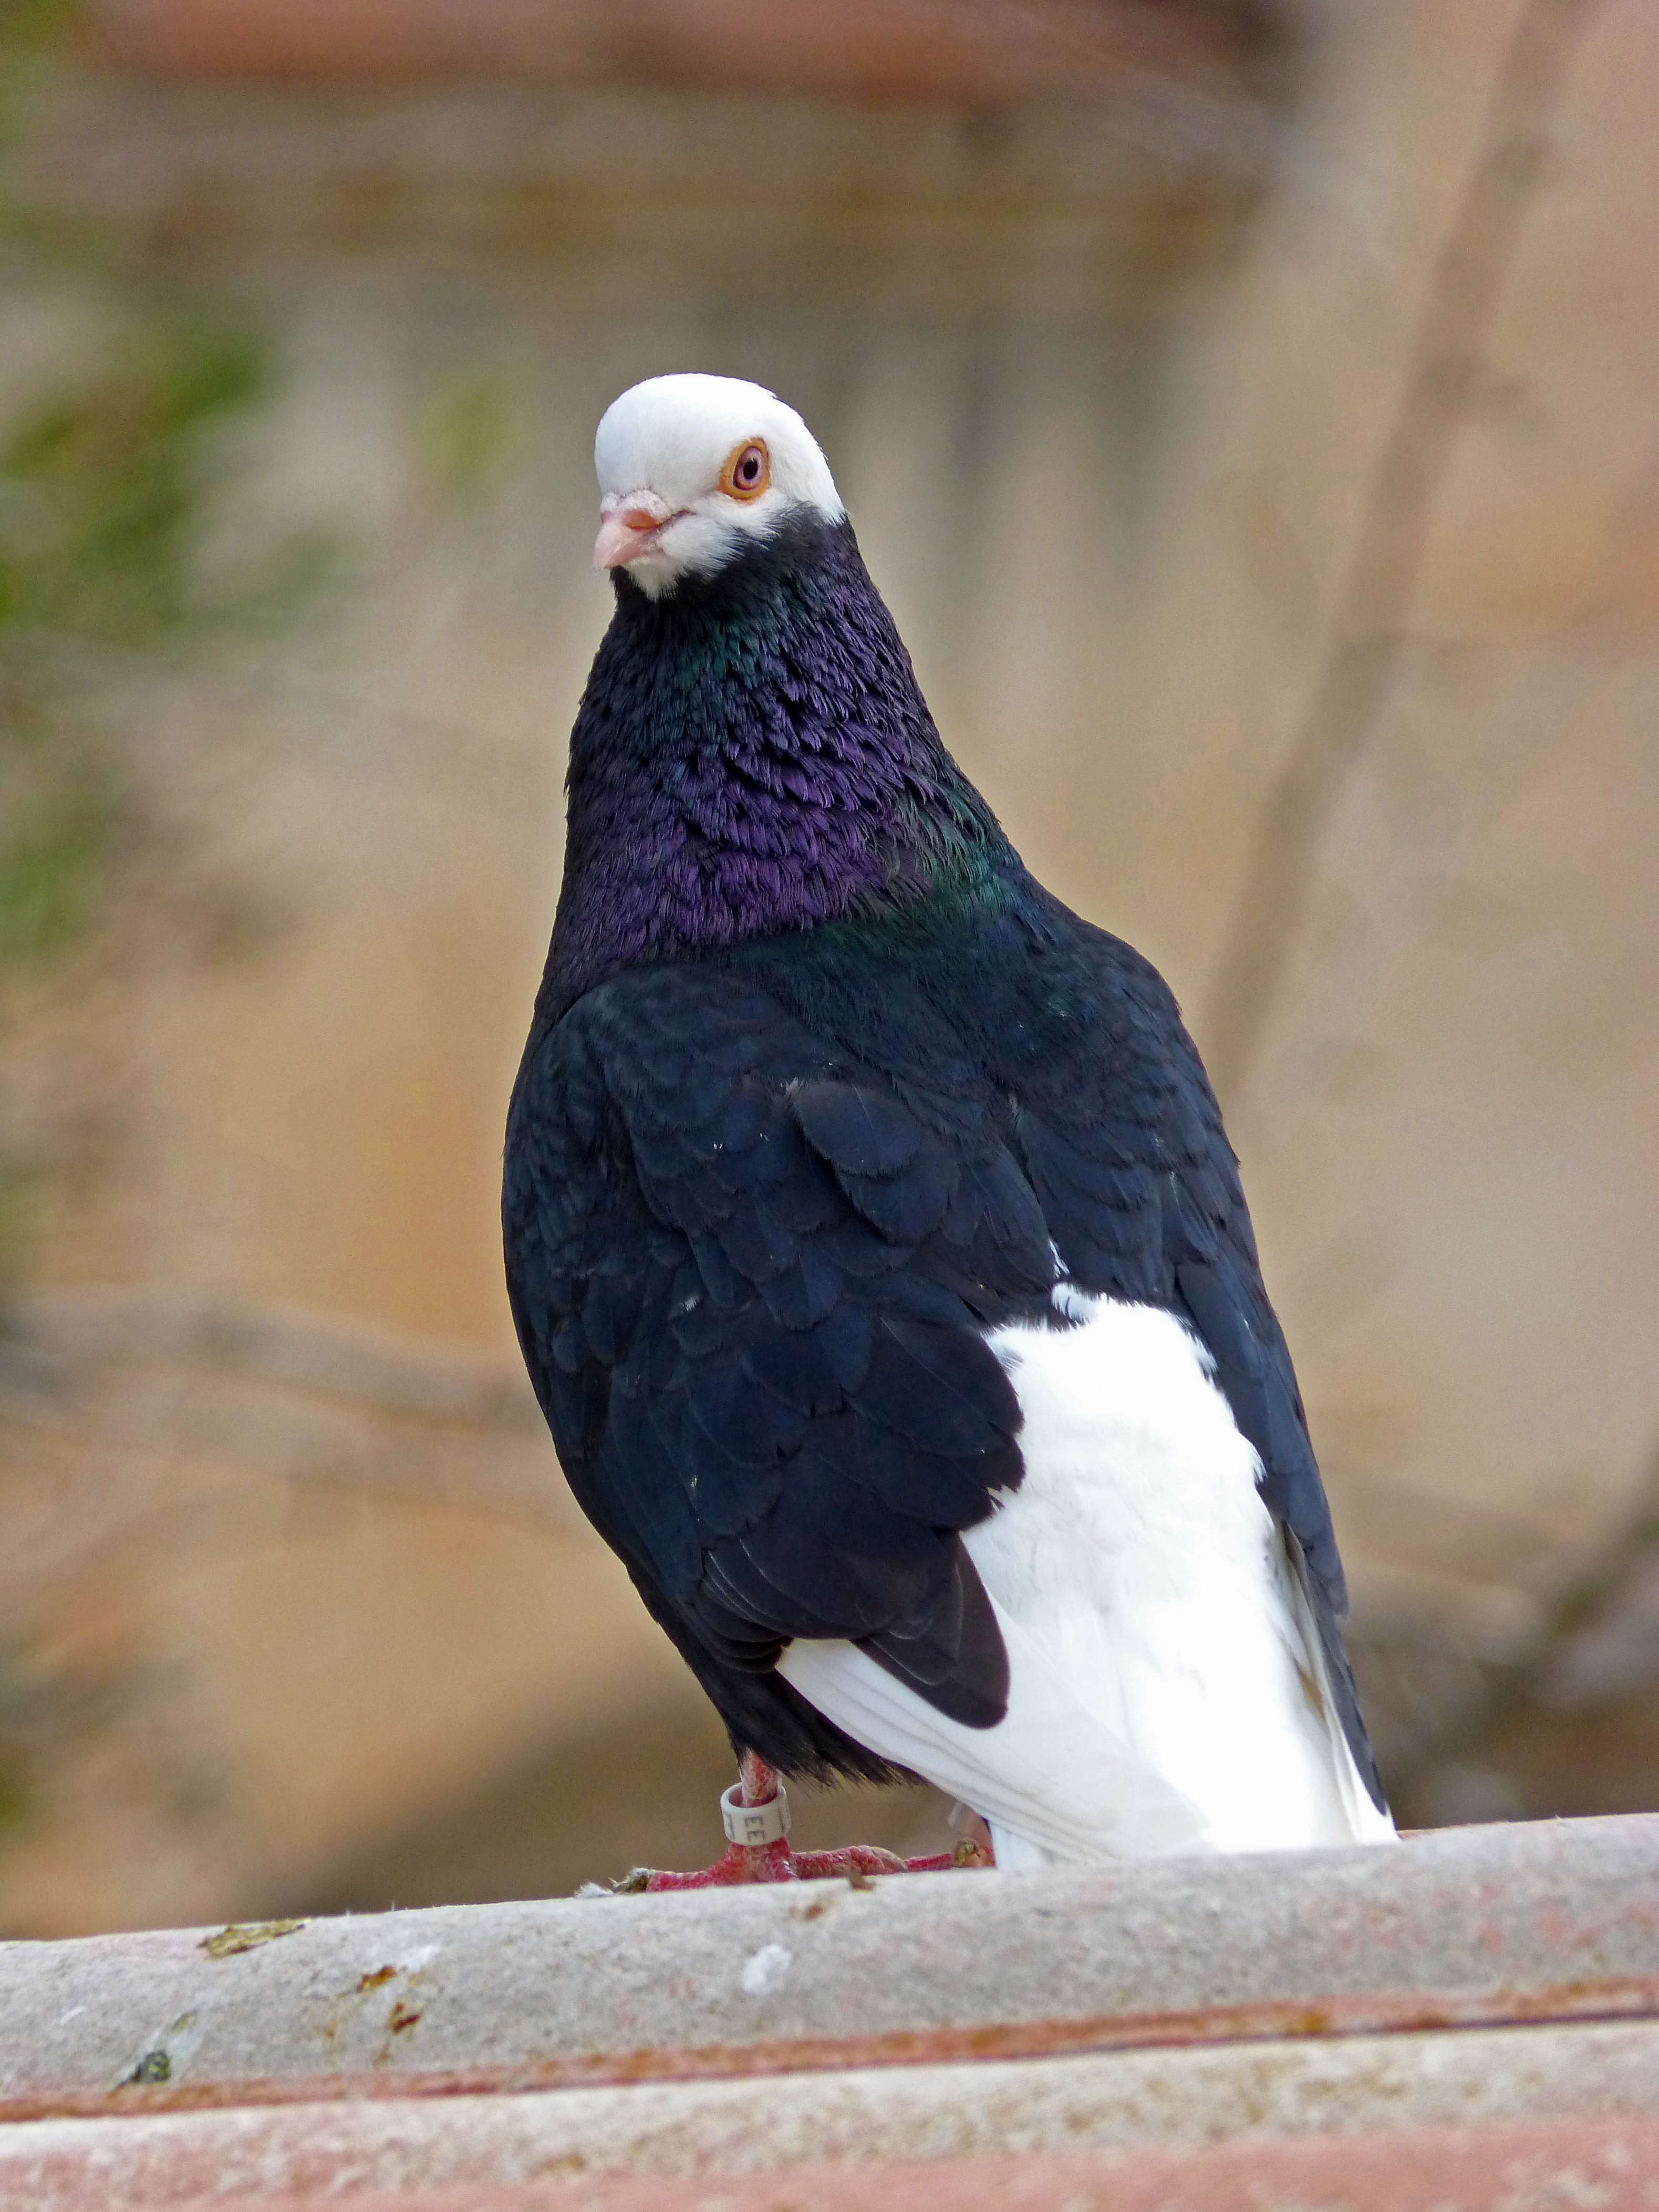
bird, wing, roof, lookout, wildlife, beak, fauna, vertebrate, paloma, pigeons and doves, stock dove